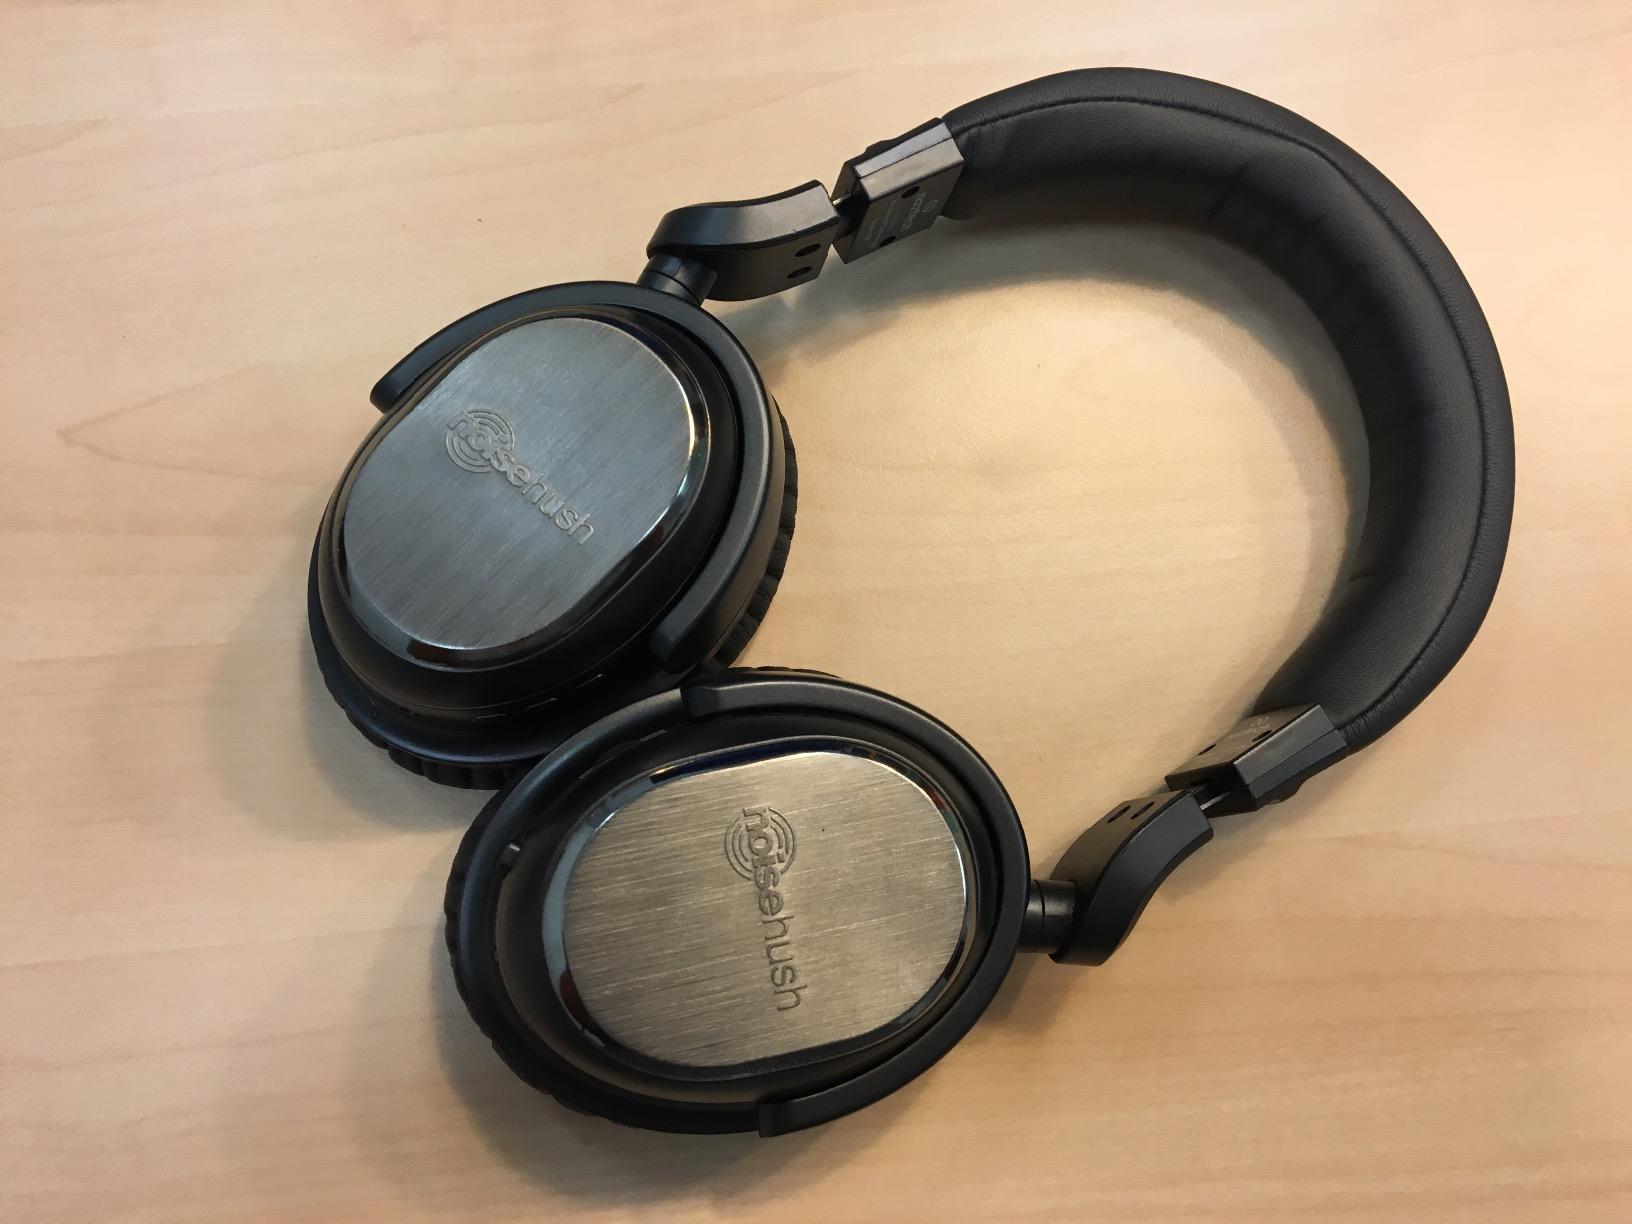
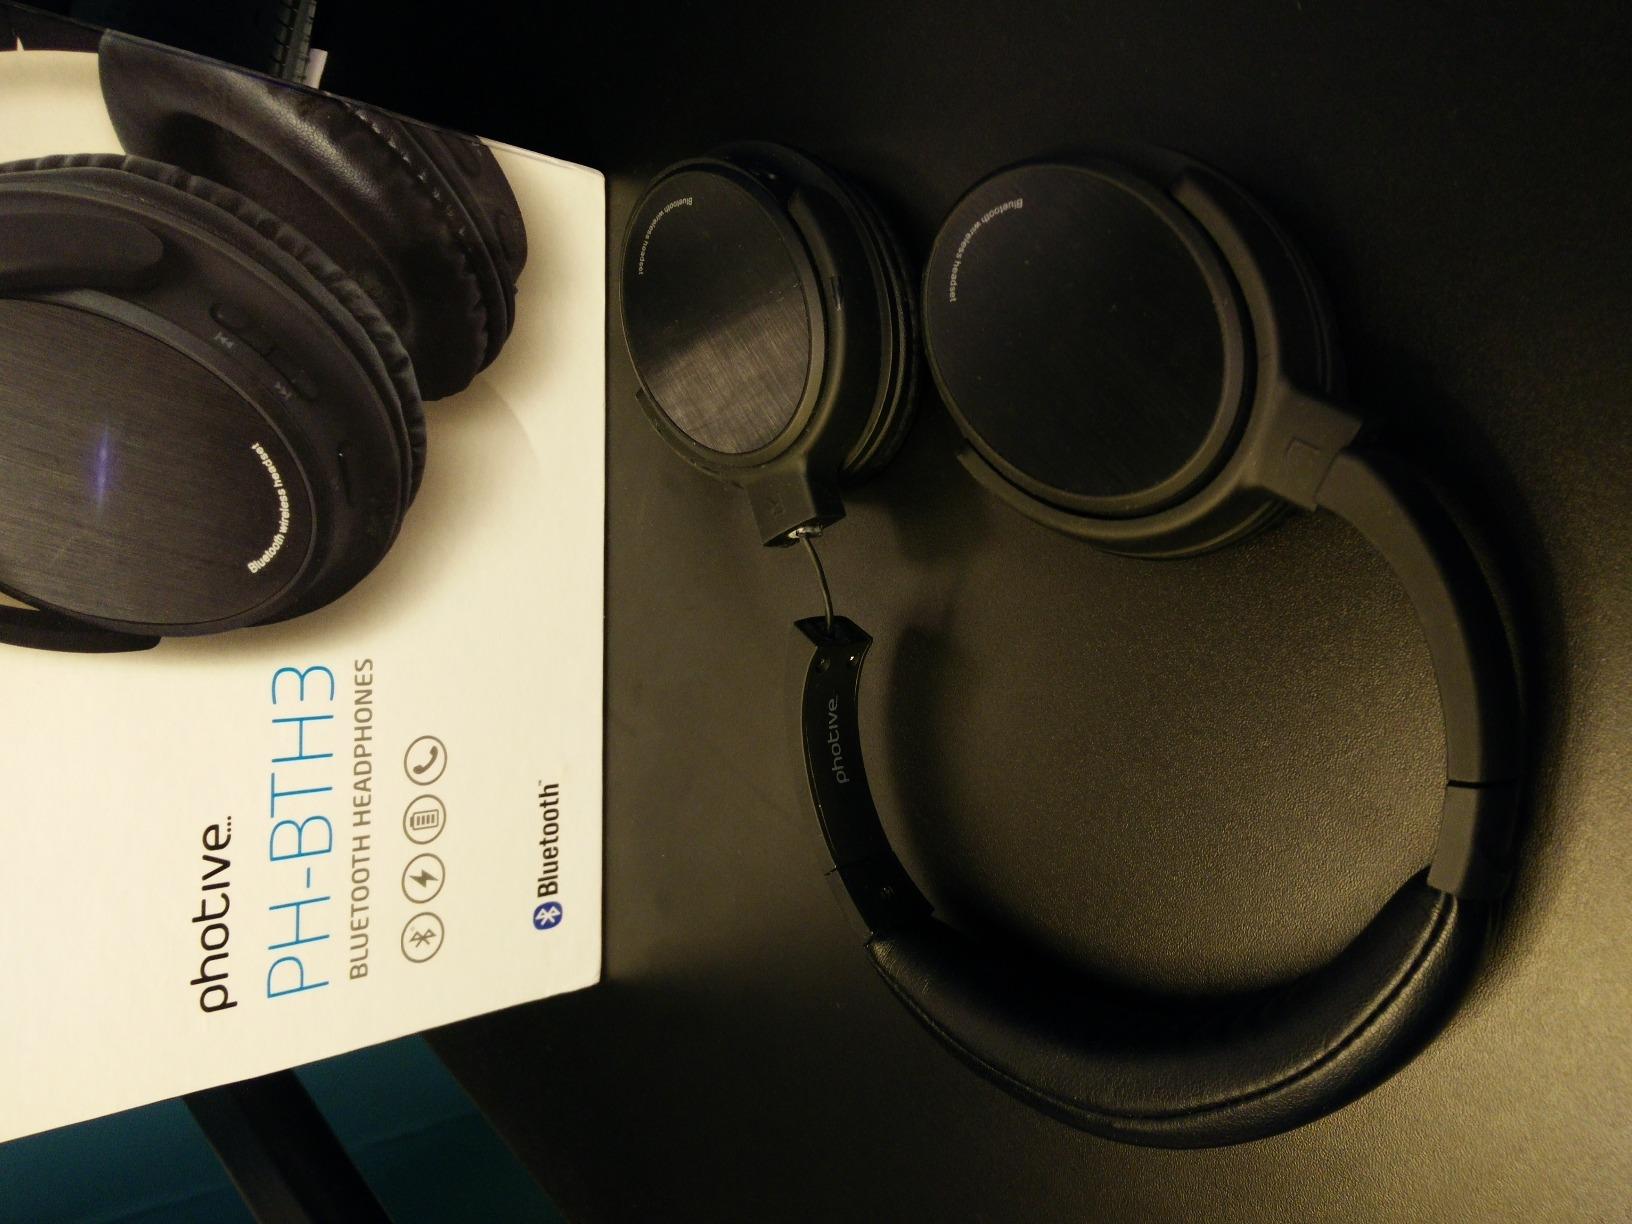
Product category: headphones
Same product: no